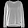
Label: Pullover